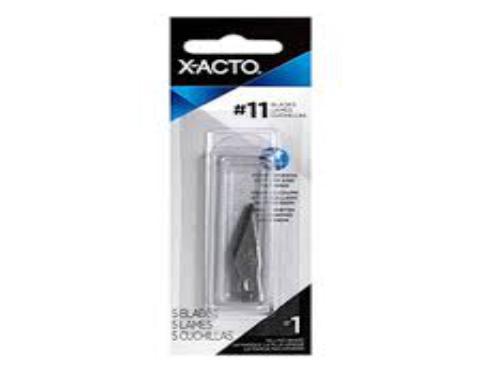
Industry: Necessities